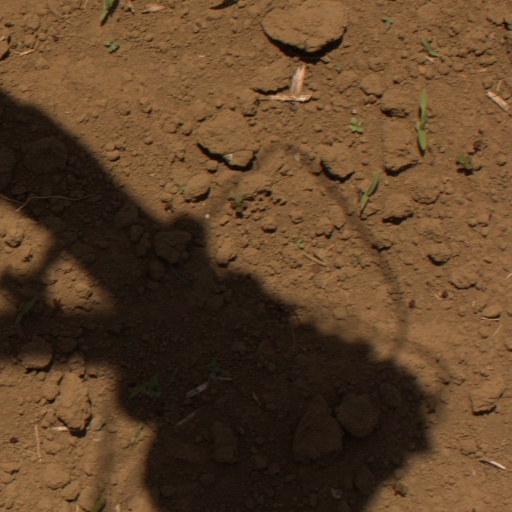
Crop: Jerusalem artichoke